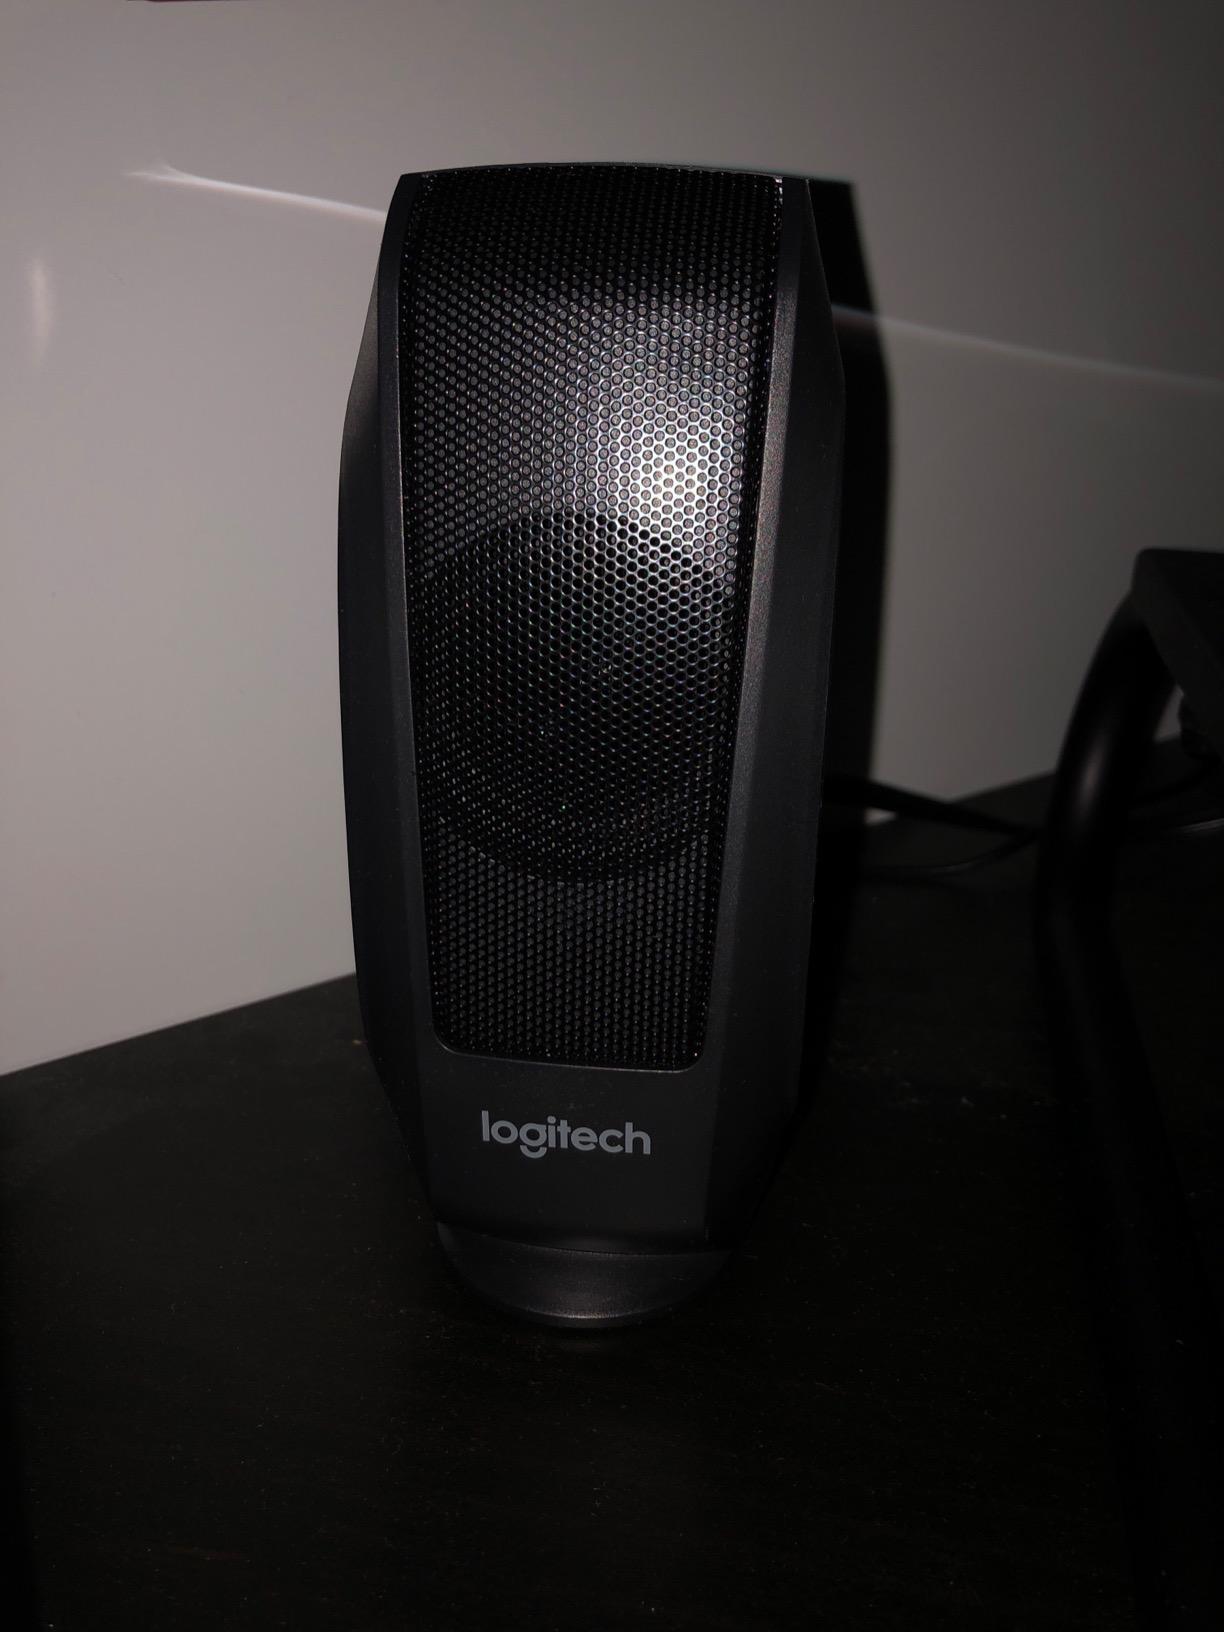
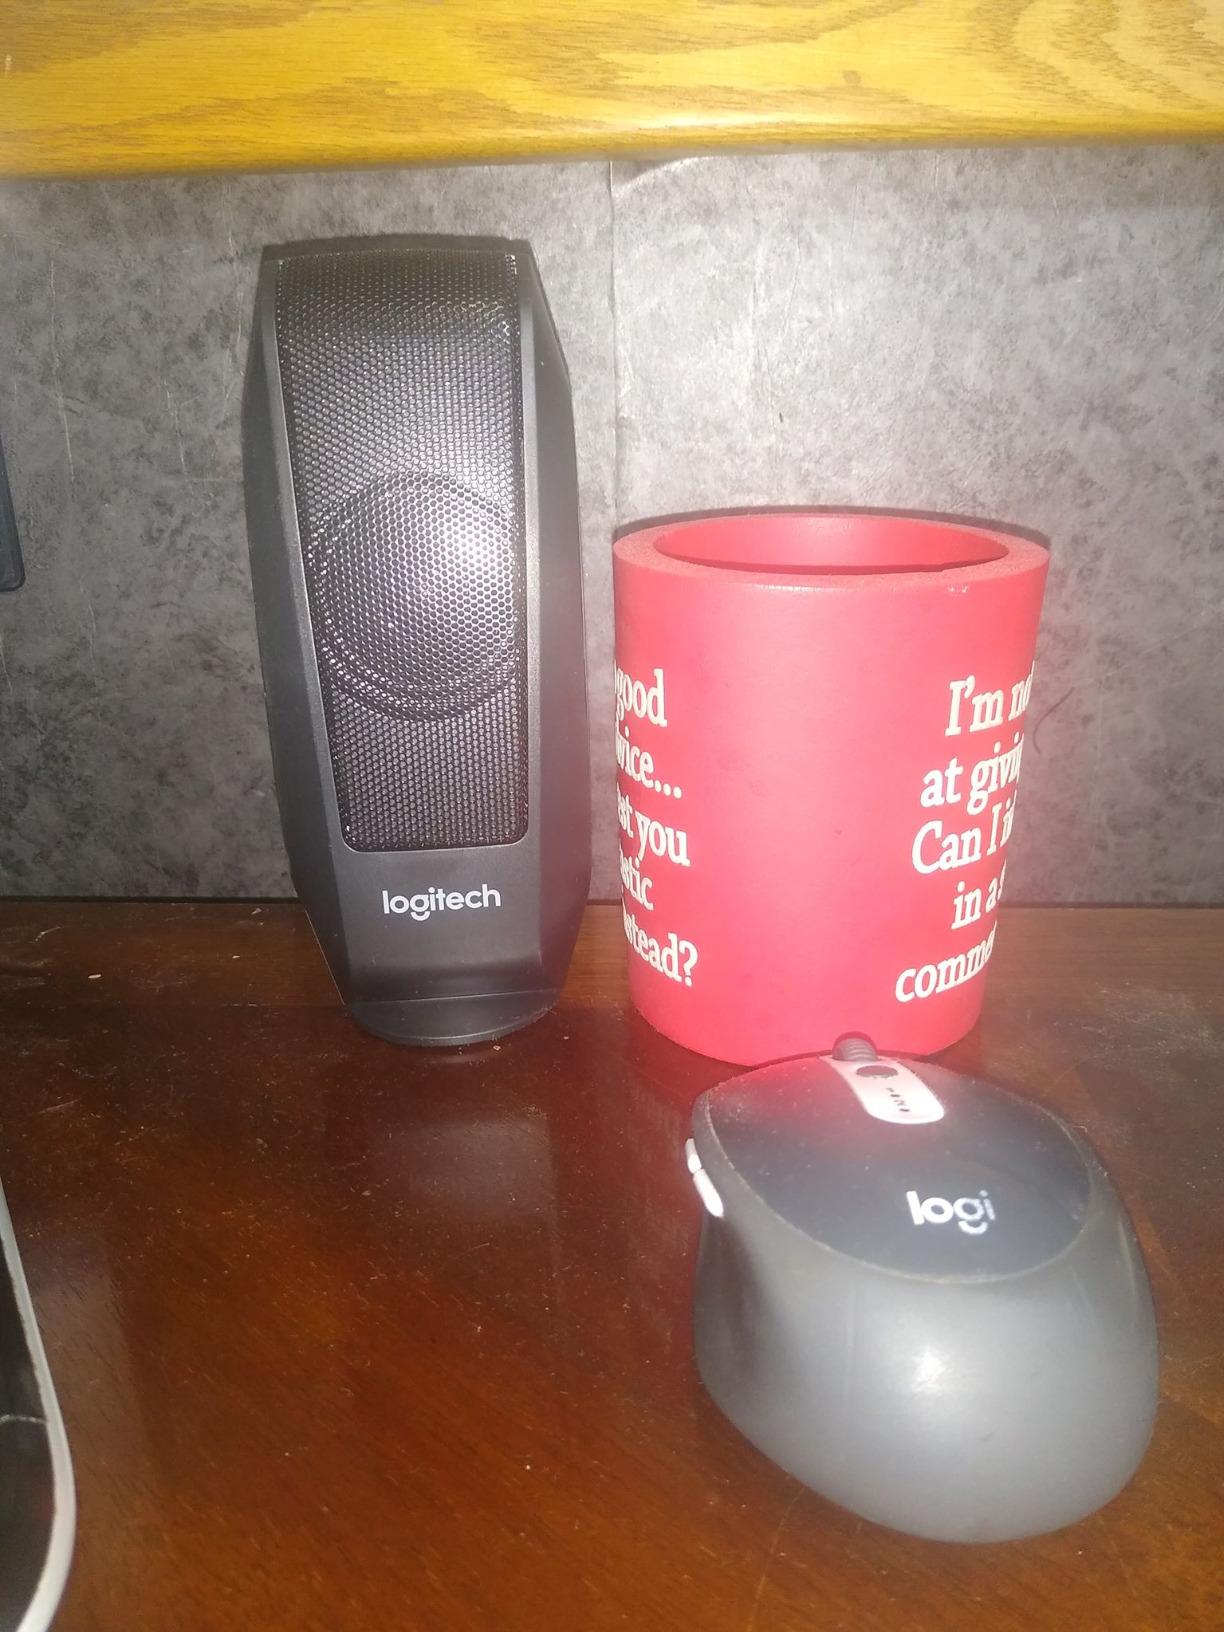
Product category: speaker
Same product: yes